A Plumm Summer

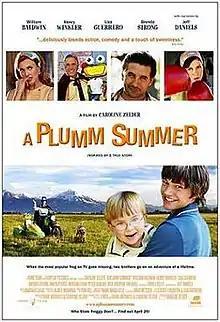
Promotional poster

A Plumm Summer is a 2007 adventure-family film directed by Caroline Zelder. It stars Owen Pearce, Chris Massoglia (appearing under the name "Chris J. Kelly"), Morgan Flynn, William Baldwin, Henry Winkler, and Lisa Guerrero, and is narrated by Jeff Daniels. The film follows a teenage boy, his young brother, and a new-to-town teenage girl as they try to find a marionette from a local television show which has been stolen and held for ransom. Meanwhile, the brothers' father struggles with alcoholism and their mother tries to hold her marriage together.